New Park Pizza

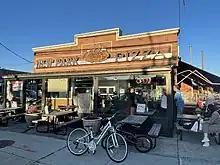
New Park Pizza, 2021

New Park Pizza is located in the neighborhood of Howard Beach. It is notable for being close to JFK airport. The pizzeria has existed since 1962. New Park Pizza was vandalized in 2013. It was also the site of an anti-Black hate crime known as the Howard Beach Incident which occurred on December 20, 1986.